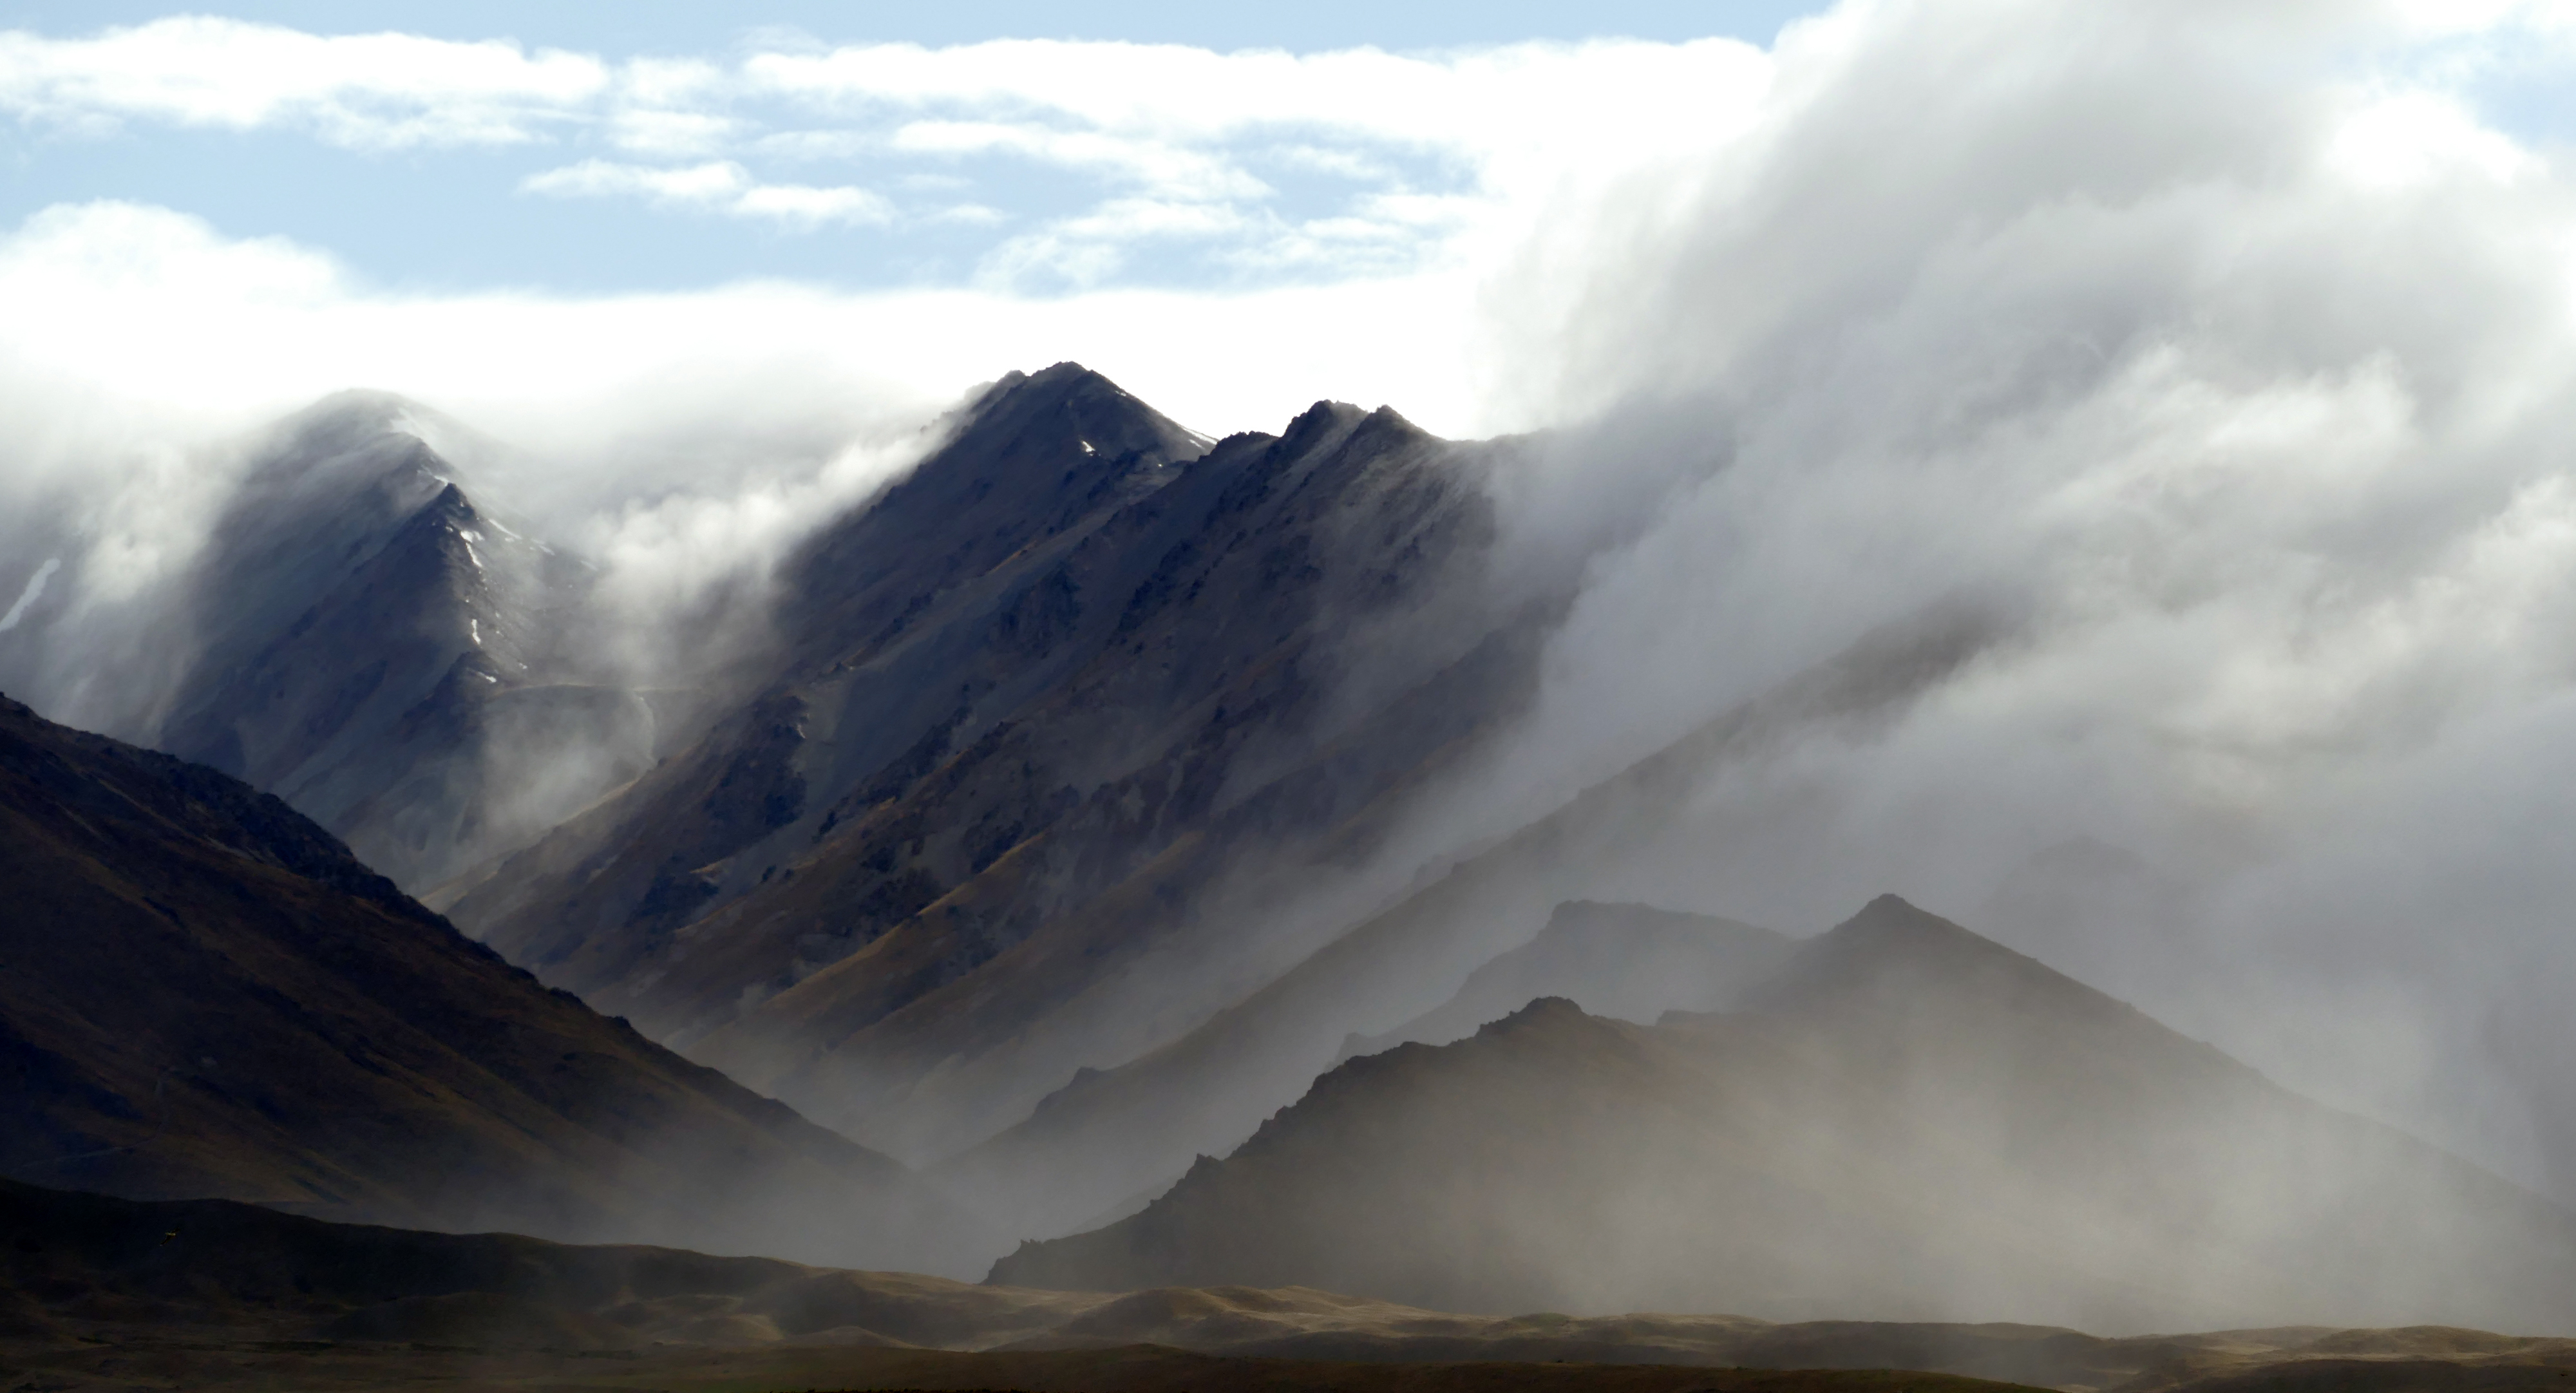
landscape, wilderness, mountain, cloud, fog, mist, valley, mountain range, scenery, weather, alps, landscapes, plateau, flickrelite, lumixfz1000, landform, geographical feature, atmospheric phenomenon, mountainous landforms, geological phenomenon